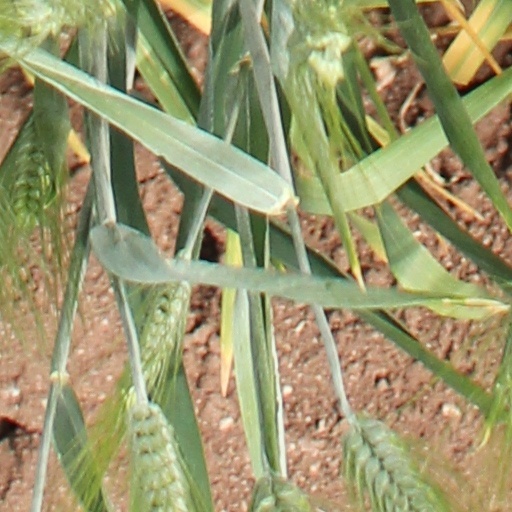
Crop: wheat